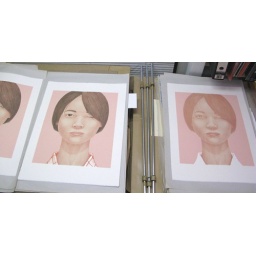
printing last colors, brown on hair &amp;amp; red on shirt, on &amp;quot;Portrait-One Eye&amp;quot; by KOBAYASHI Takanobu